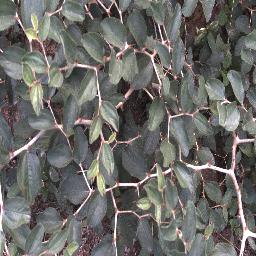
Label: chinee_apple